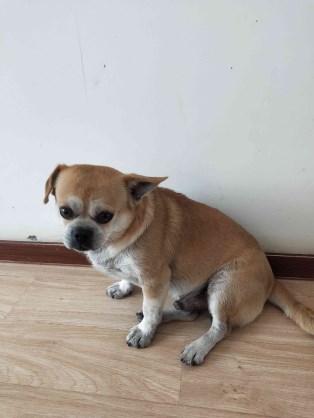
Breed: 3336-n000121-chinese_rural_dog